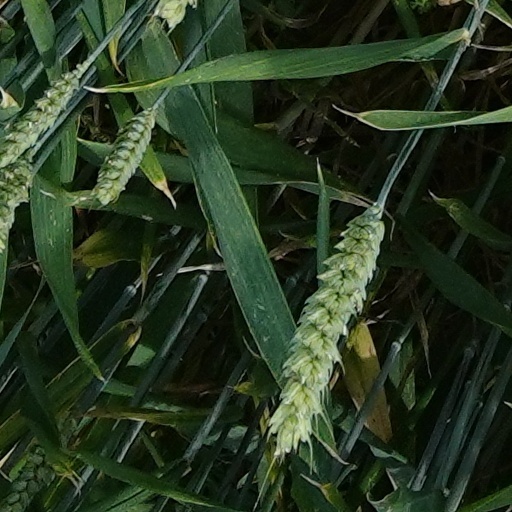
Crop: wheat